TOM'S

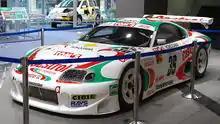
TOM'S JGTC Supra

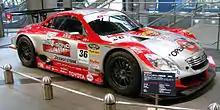
TOM'S SC 430 GT500

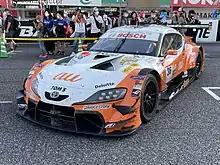
TOM'S GR Supra GT500

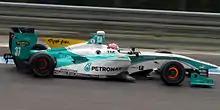
TOM'S Super Formula Toyota RI4A

Outside of aftermarket tuning and parts, TOM'S Racing has a long history within the world of motorsport. Since its founding in 1974, TOM'S has continuously stayed involved in automotive racing, as a tuning partner, engine supplier, or racing team, especially with Toyota factory-backed racing teams.